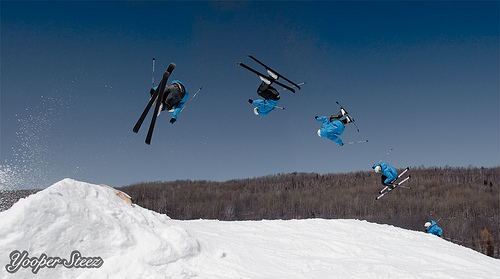
user: Given an image and a question. Answer the question in a short answer. Question: What is this person performing? Short Answer:
assistant: trick